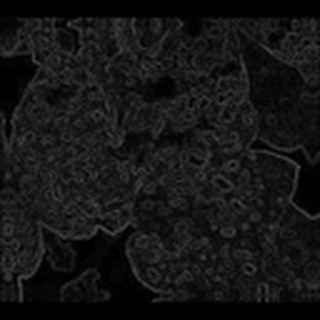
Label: cotton_powdery_mildew